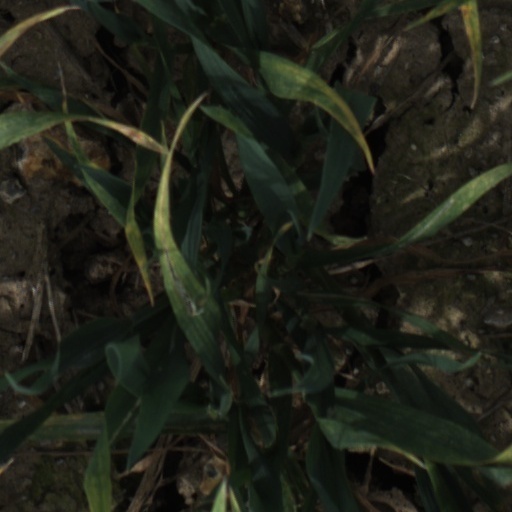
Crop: wheat